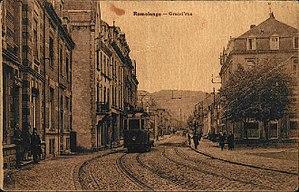
Rumelange, le Minettstram dans la Grand'rue, vers 1948. Carte postale, édition Ch. Arendt, Rumelange.